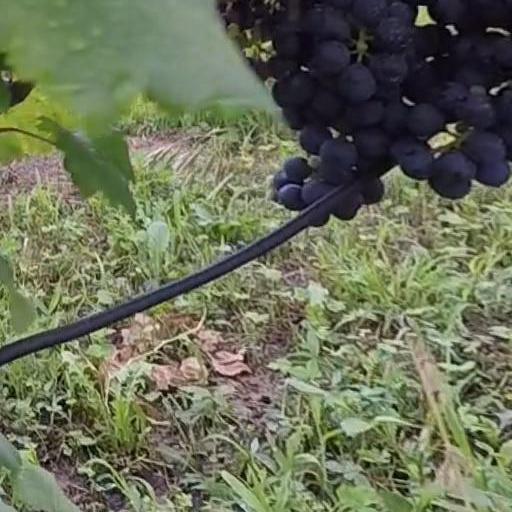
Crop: grape